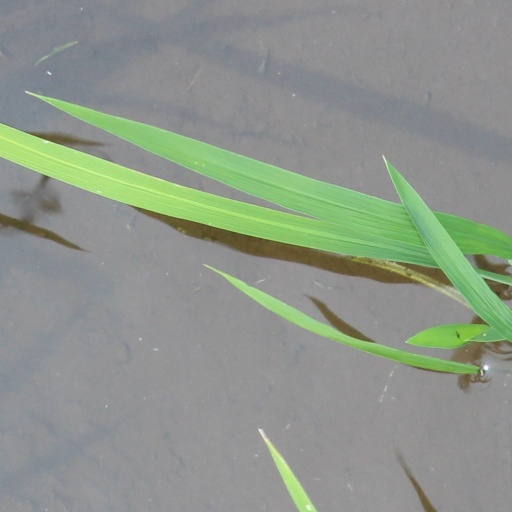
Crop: rice